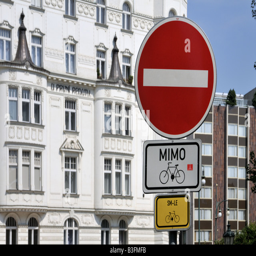
in front of a white ornate facade is a traffic sign forbidding entry except bicycles